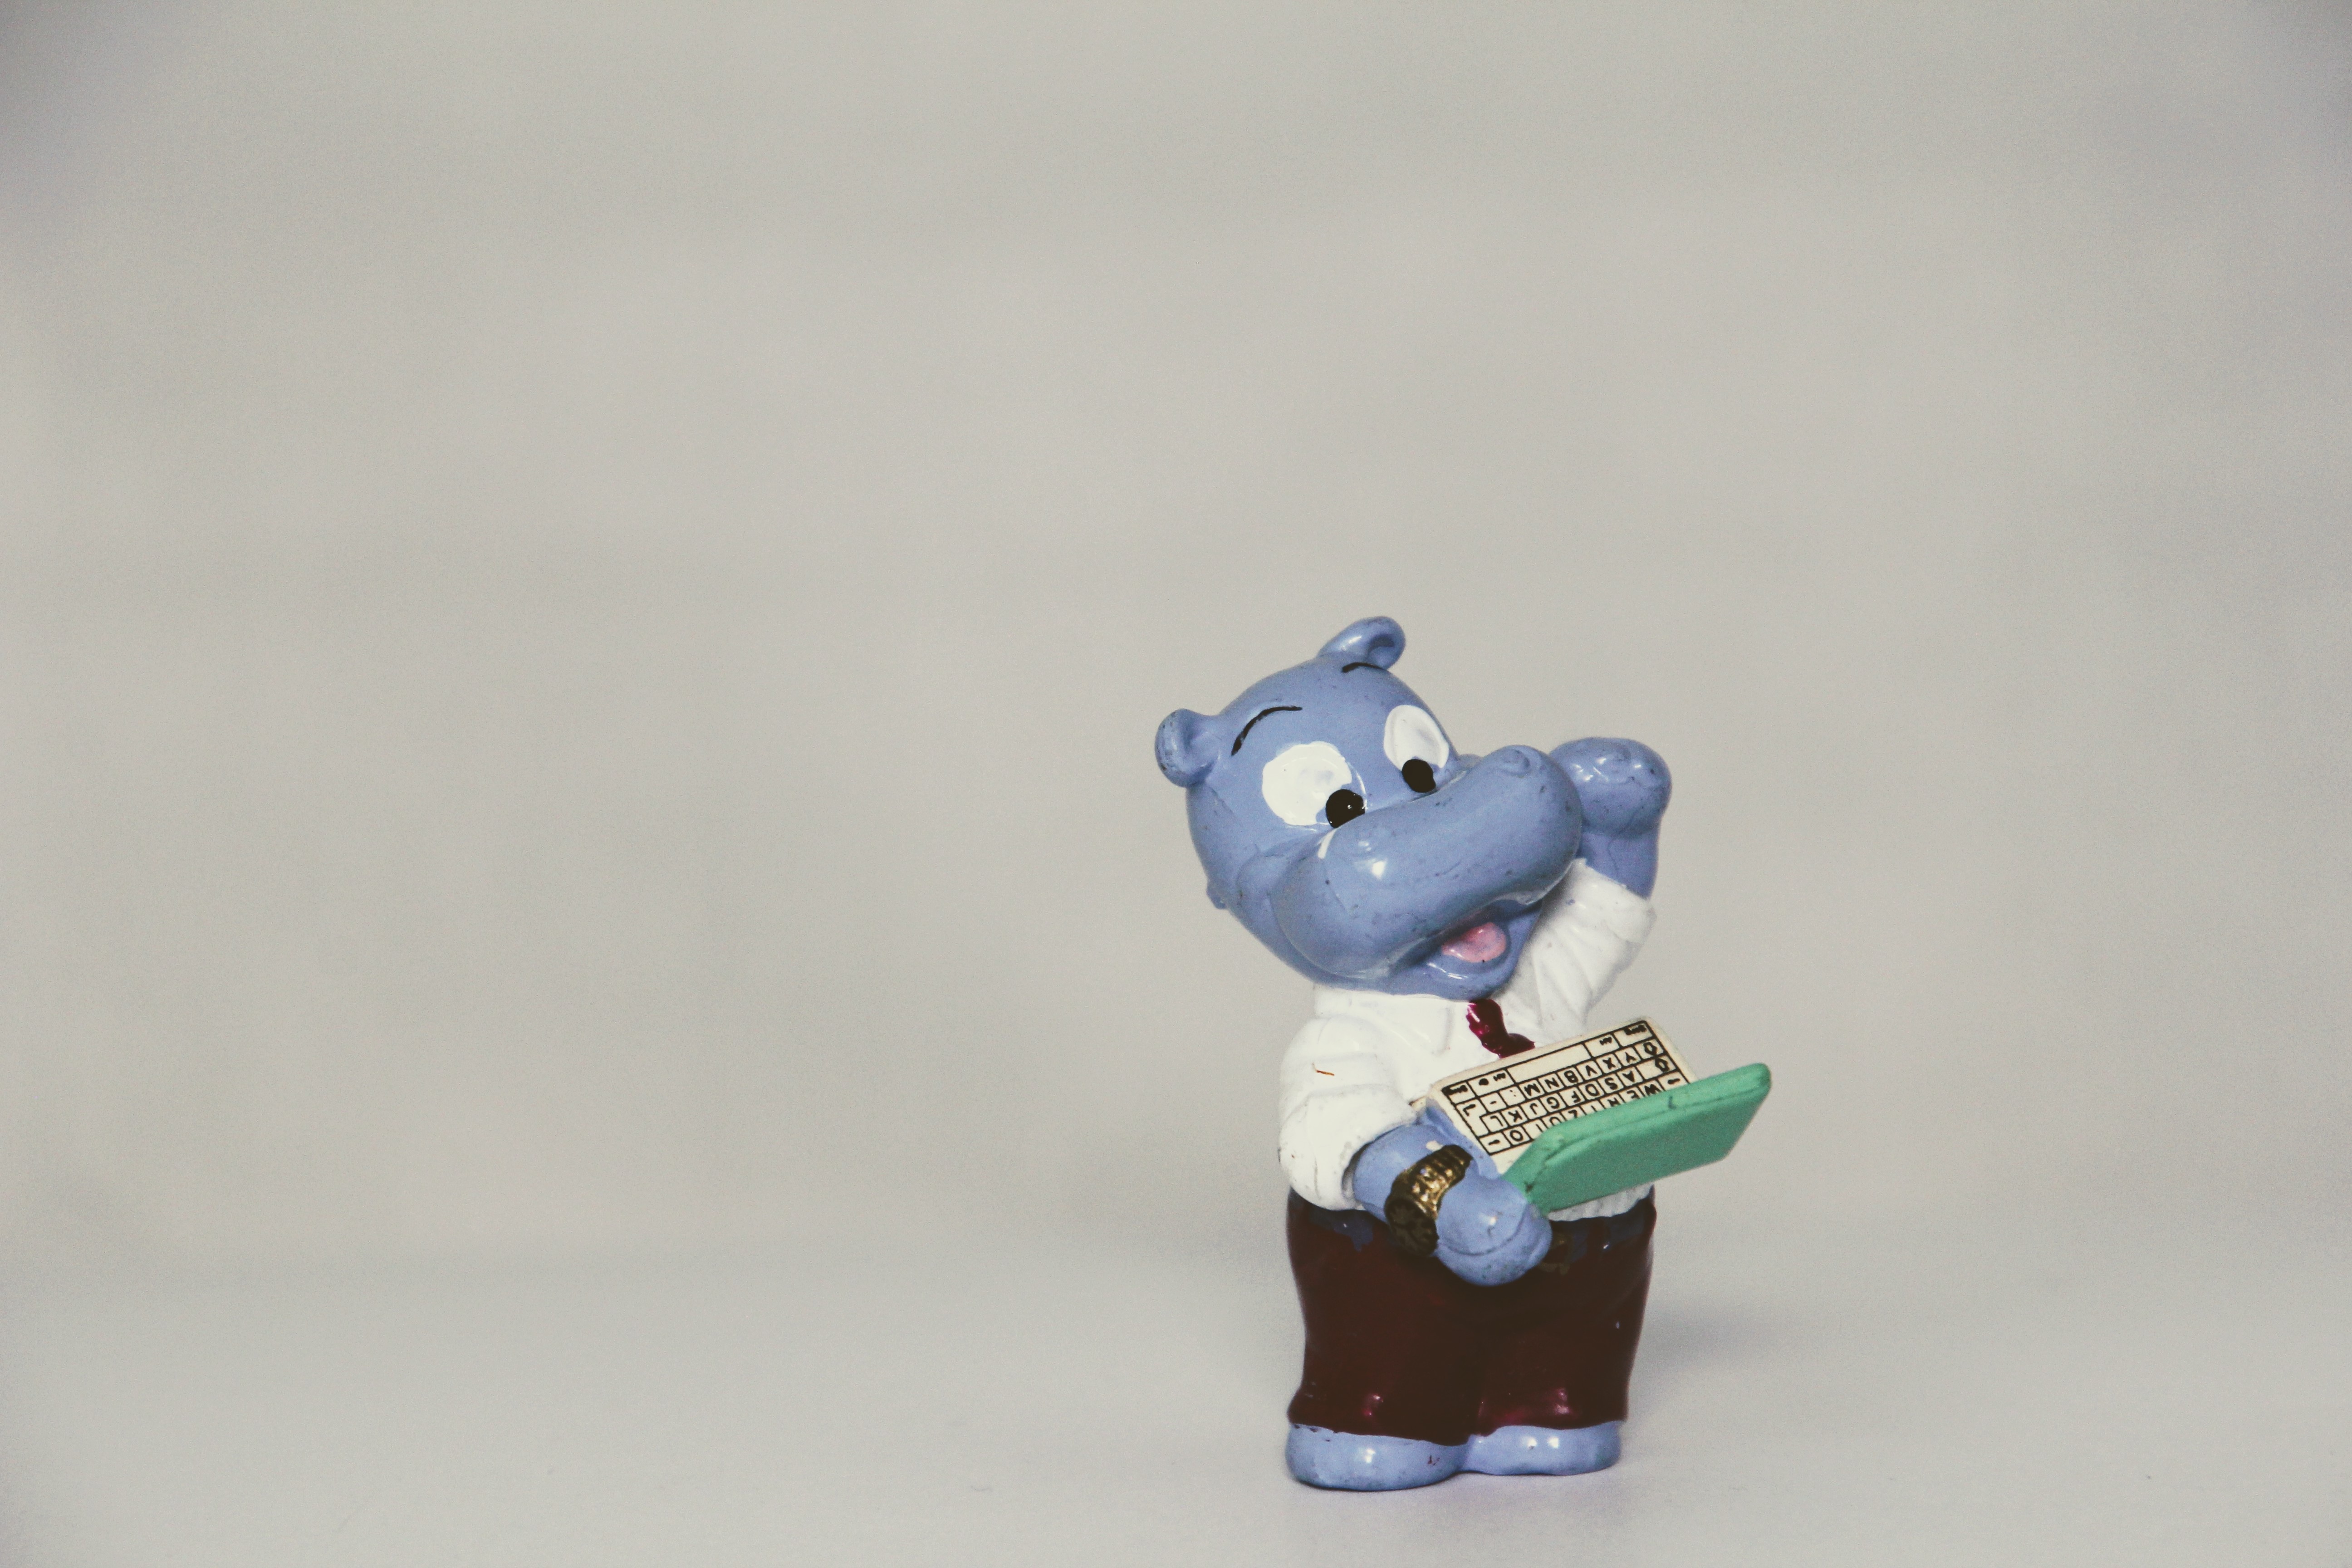
laptop, meeting, collection, ceramic, office, blue, toy, miniature, art, figurine, toys, porcelain, filter, modena, happy hippo, berraschungseifigur